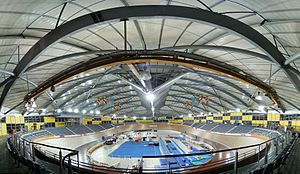
Velodrom
Dunc Gray Velodrome findes i City of Bankstown i Sydney, Australien
Velodrom er en arena til banecykling. Moderne velodromer har kraftigt hældende ovale baner, der består af to 180-graders cirkulære sving, der forbindes af to langsider. Langsiderne går over i de cirkulære sving gennem en modrat hældningskurve.